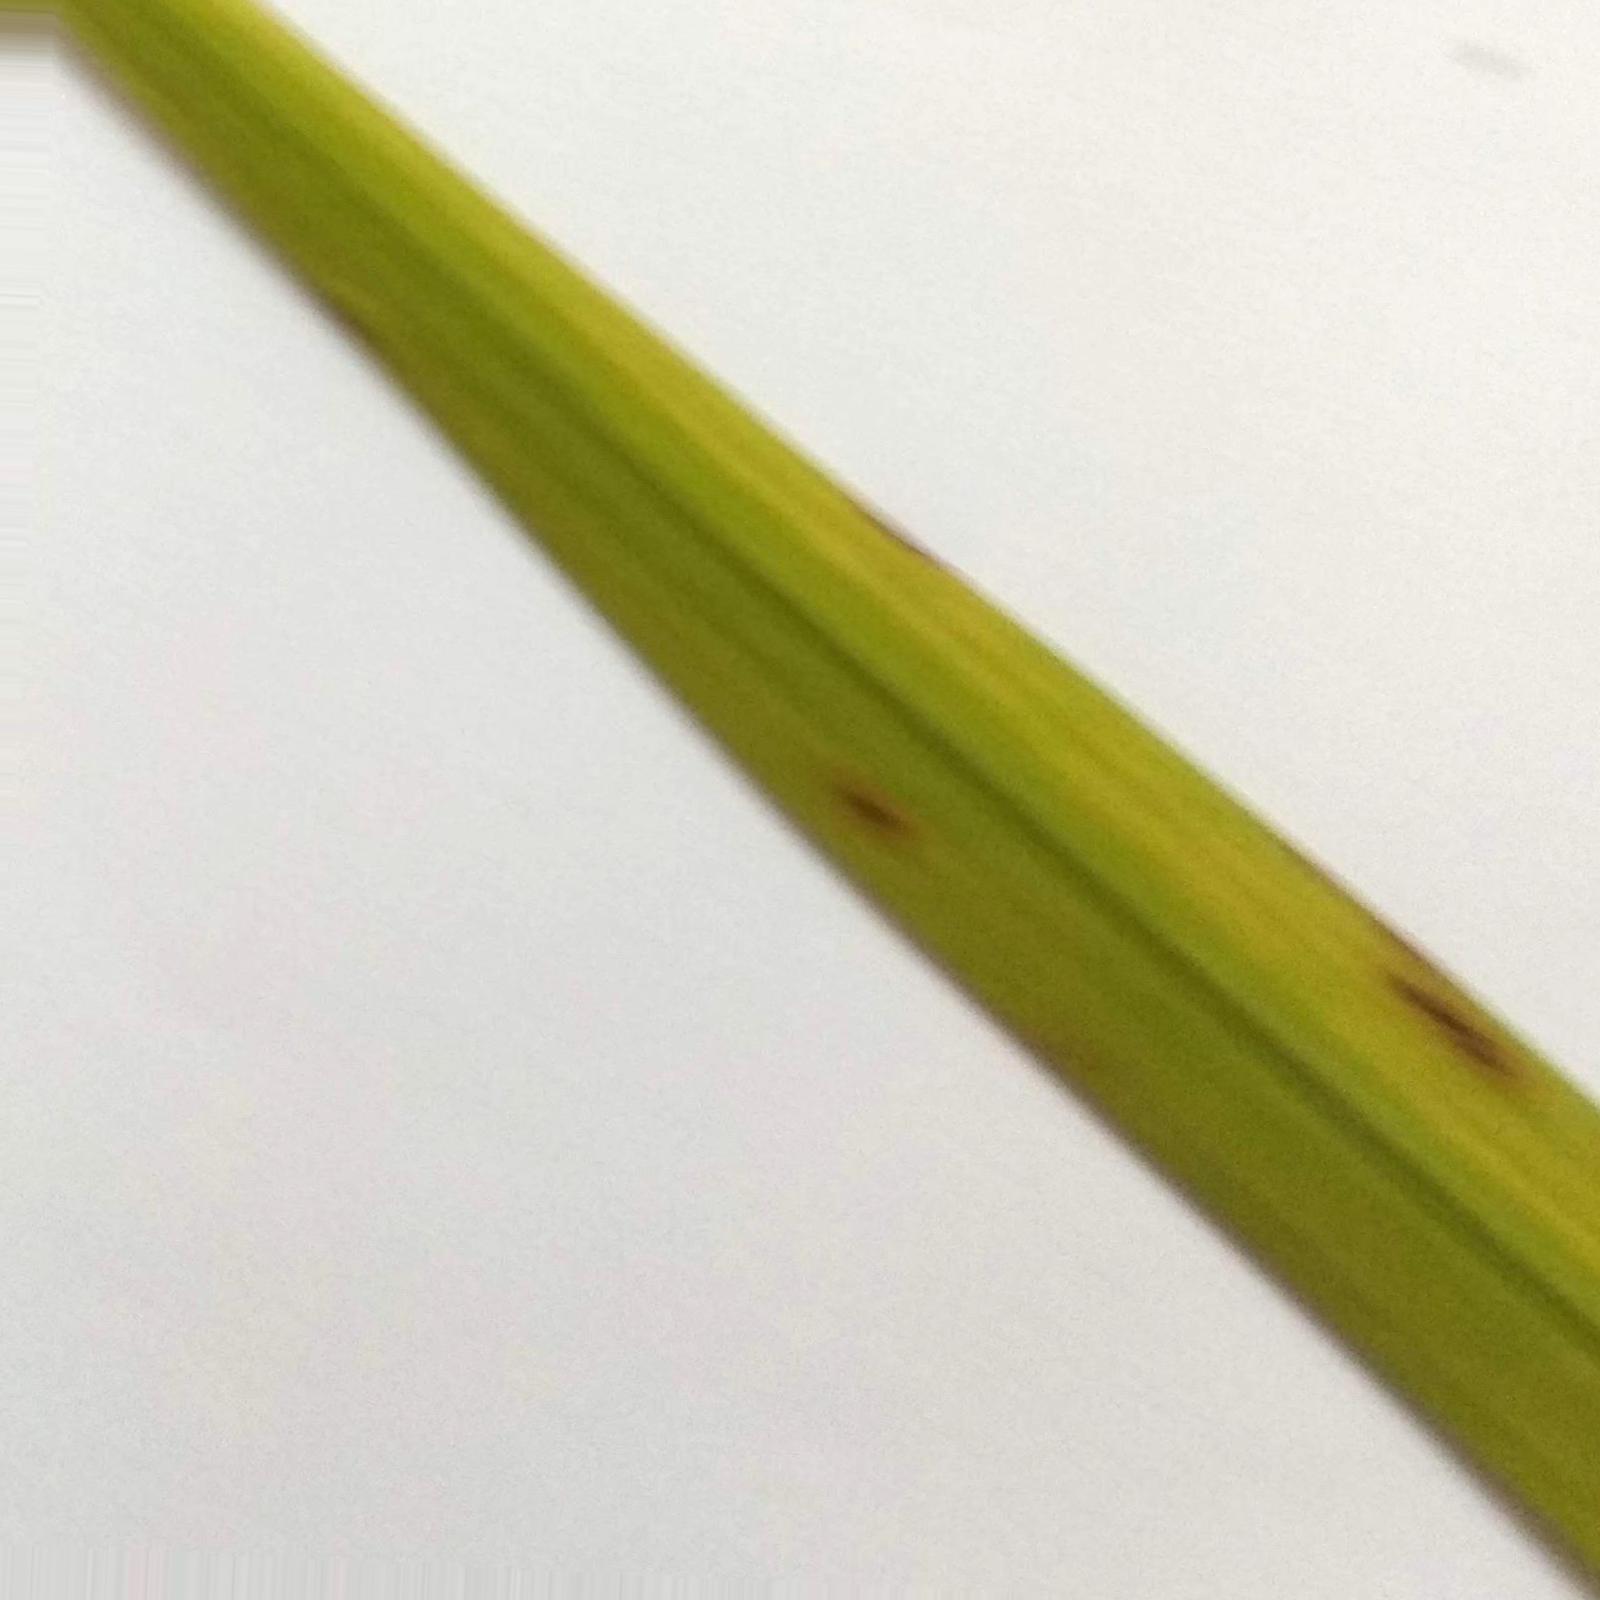
Nhãn: Bệnh Đốm Nâu ( Brown spot )